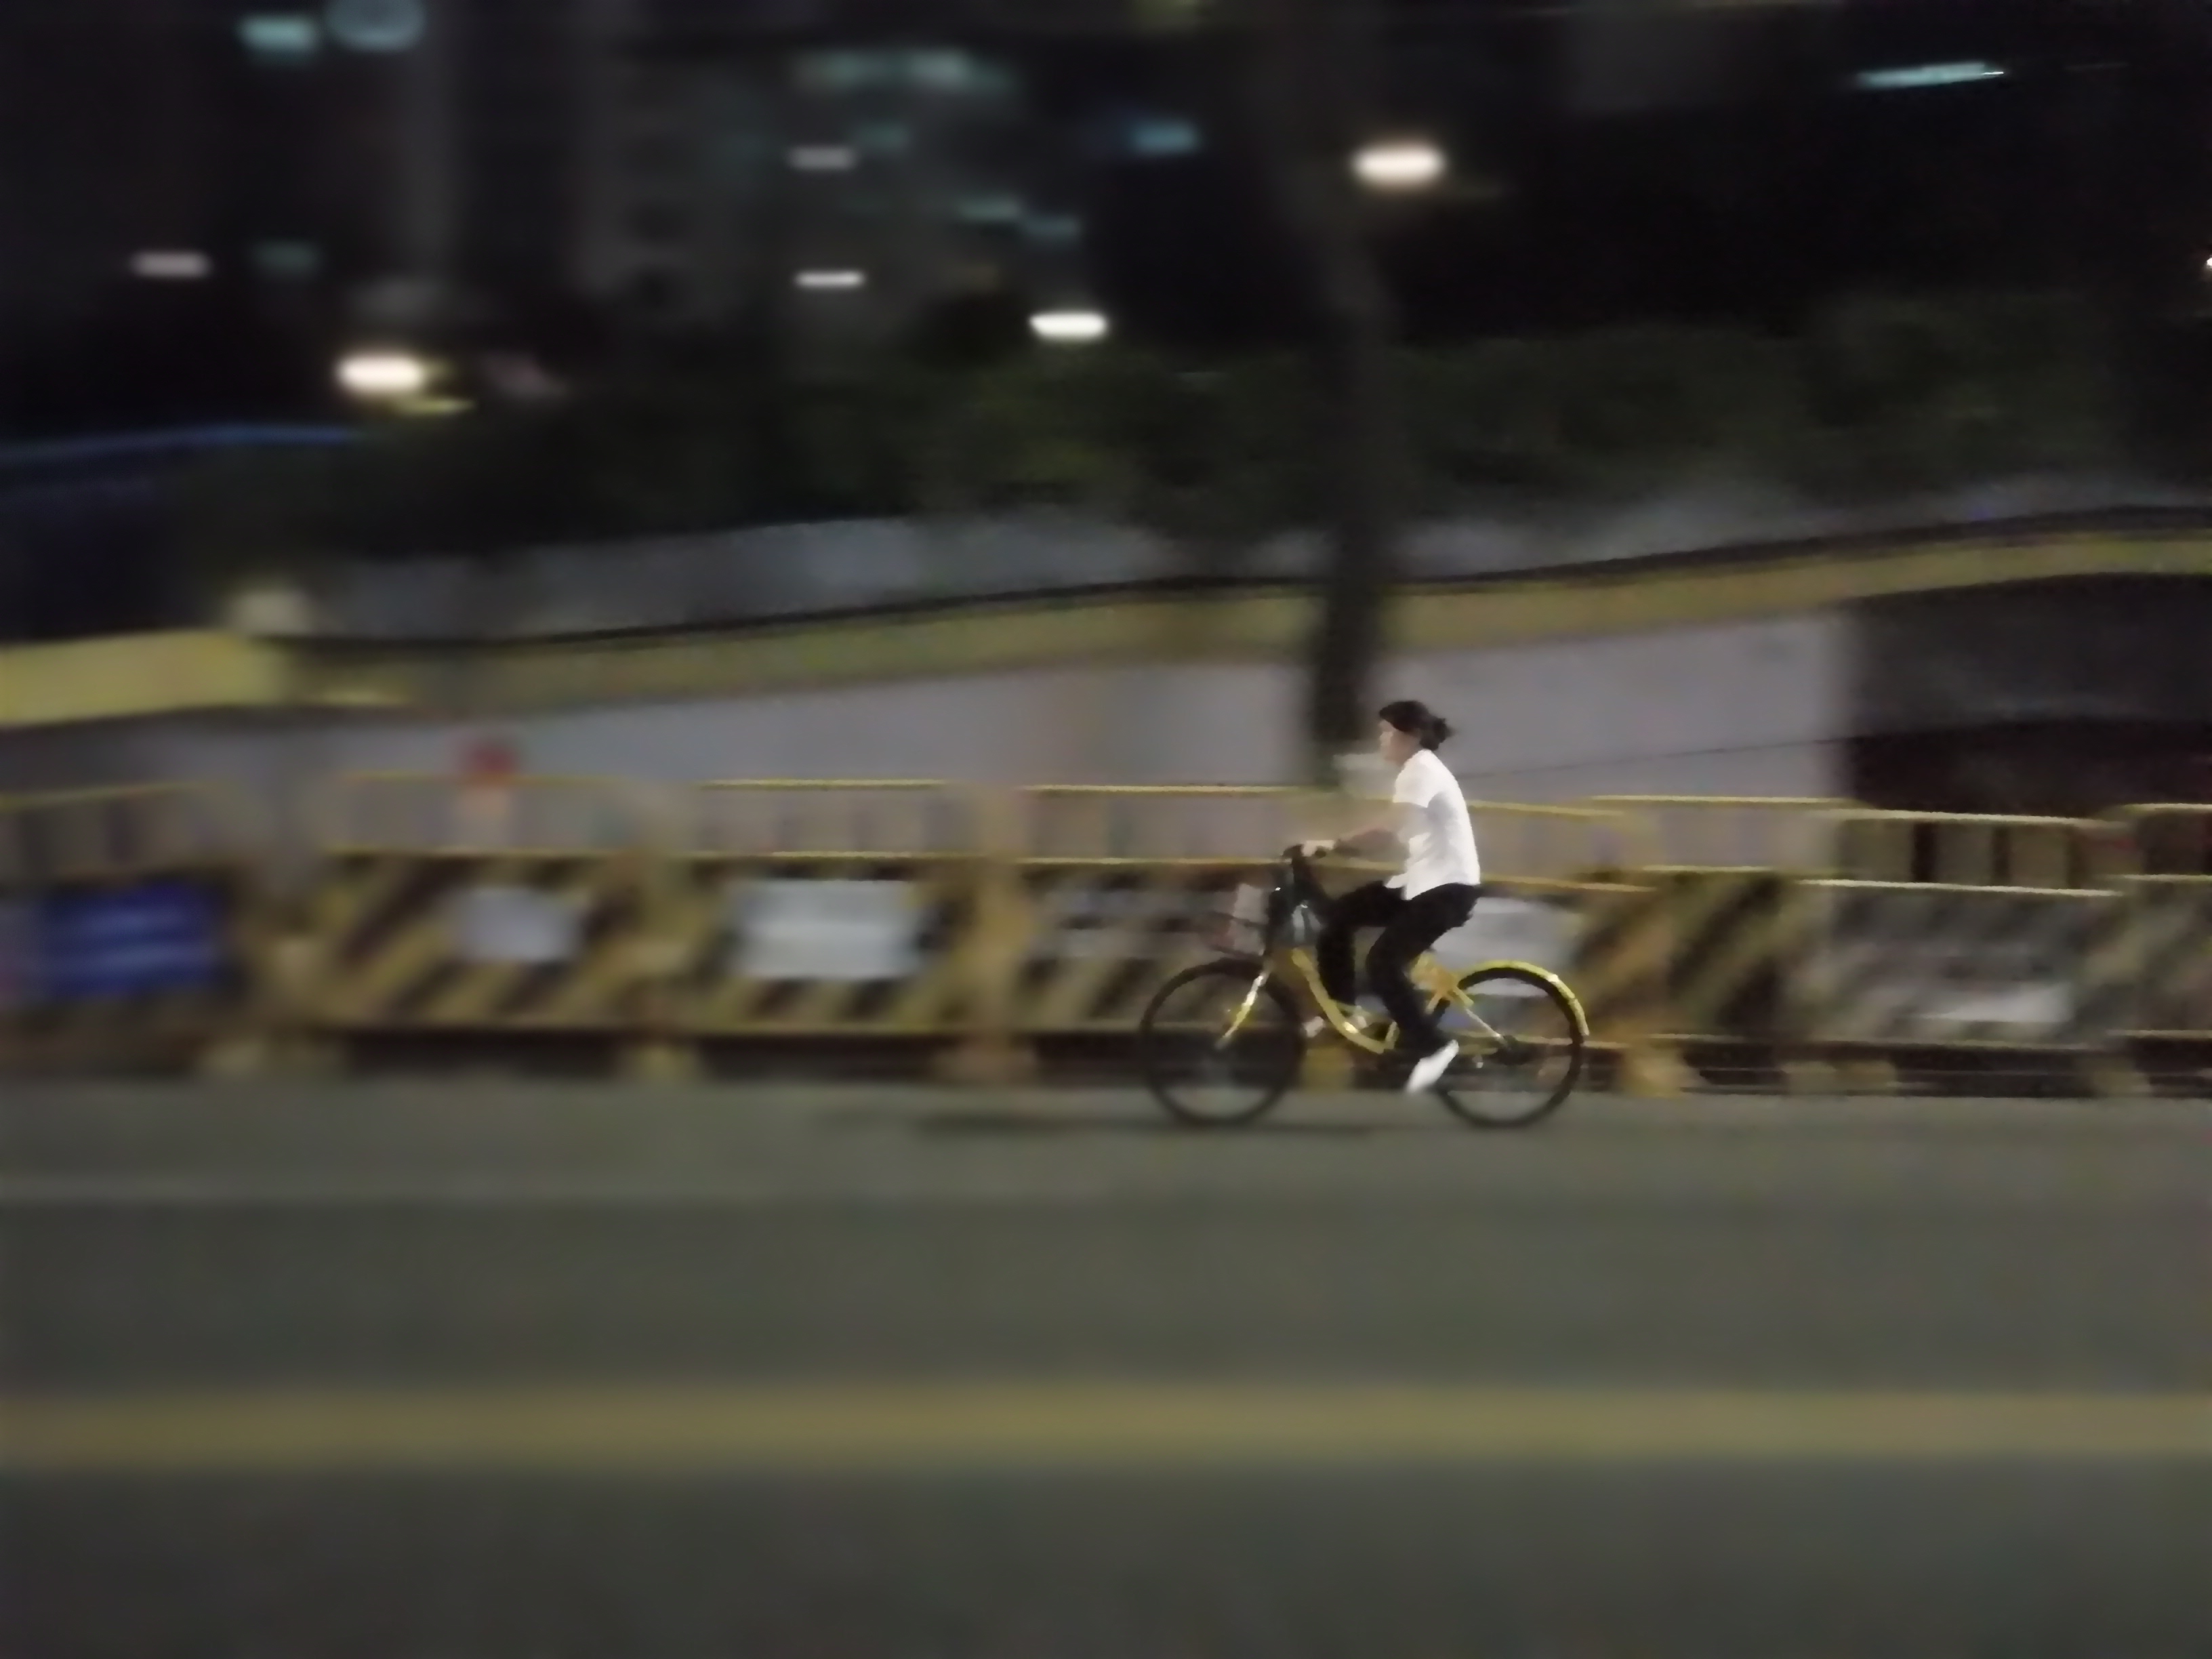
night, bicycle, bike, ride, street, guangzhou, china, hurry, hurry up, back home, wheel, tire, automotive lighting, bicycle handlebar, asphalt, rolling, road surface, racing, bicycle wheel, bicycle accessory, cycle sport, cycling, helmet, sports equipment, road, motorcycle, bicycle frame, recreation, sports, city, midnight, headlamp, competition event, motorcycling, lane, road bicycle, fence, automotive wheel system, individual sports, evening, player, stunt performer, darkness, road cycling, bicycle racing, traffic, championship, highway, soil, extreme sport